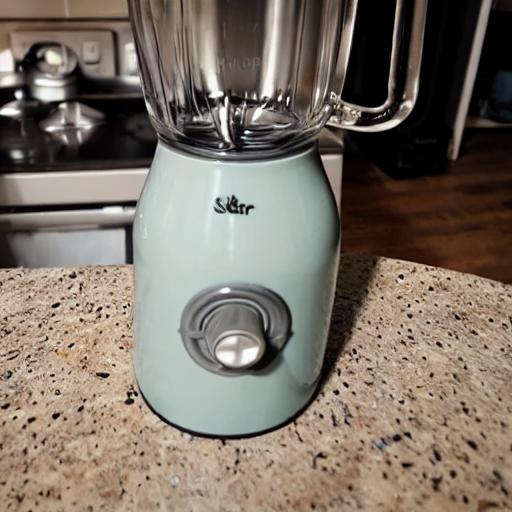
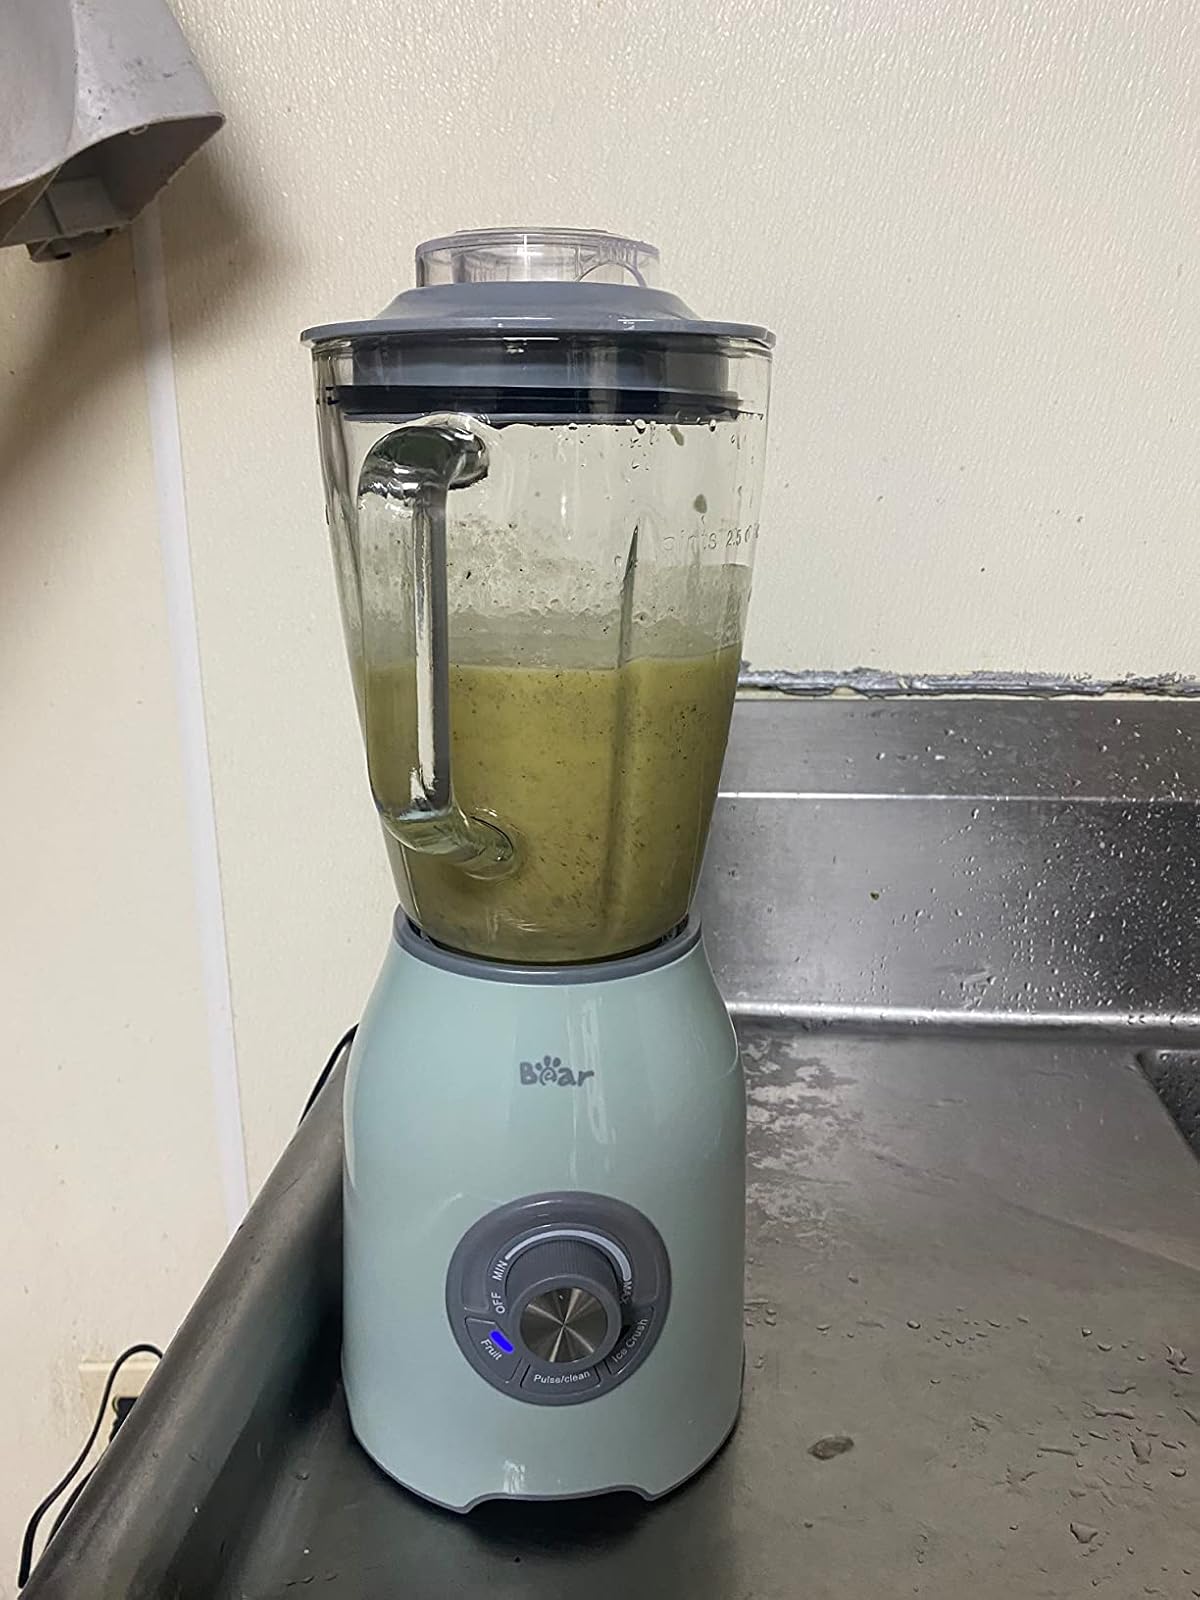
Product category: items_blender
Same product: no